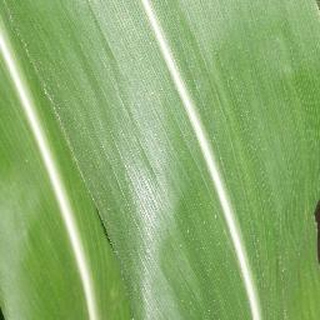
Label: healthy_corn